Question: Please indicate a possible affordance area of the jump_skateboard that can be used for riding
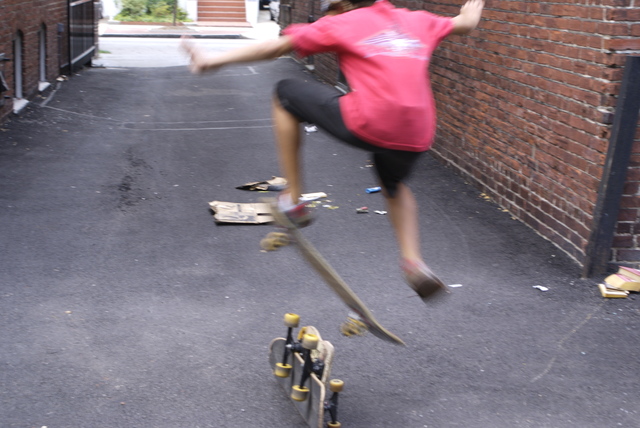
Answer: [248.398, 200.898, 414.247, 350.898]